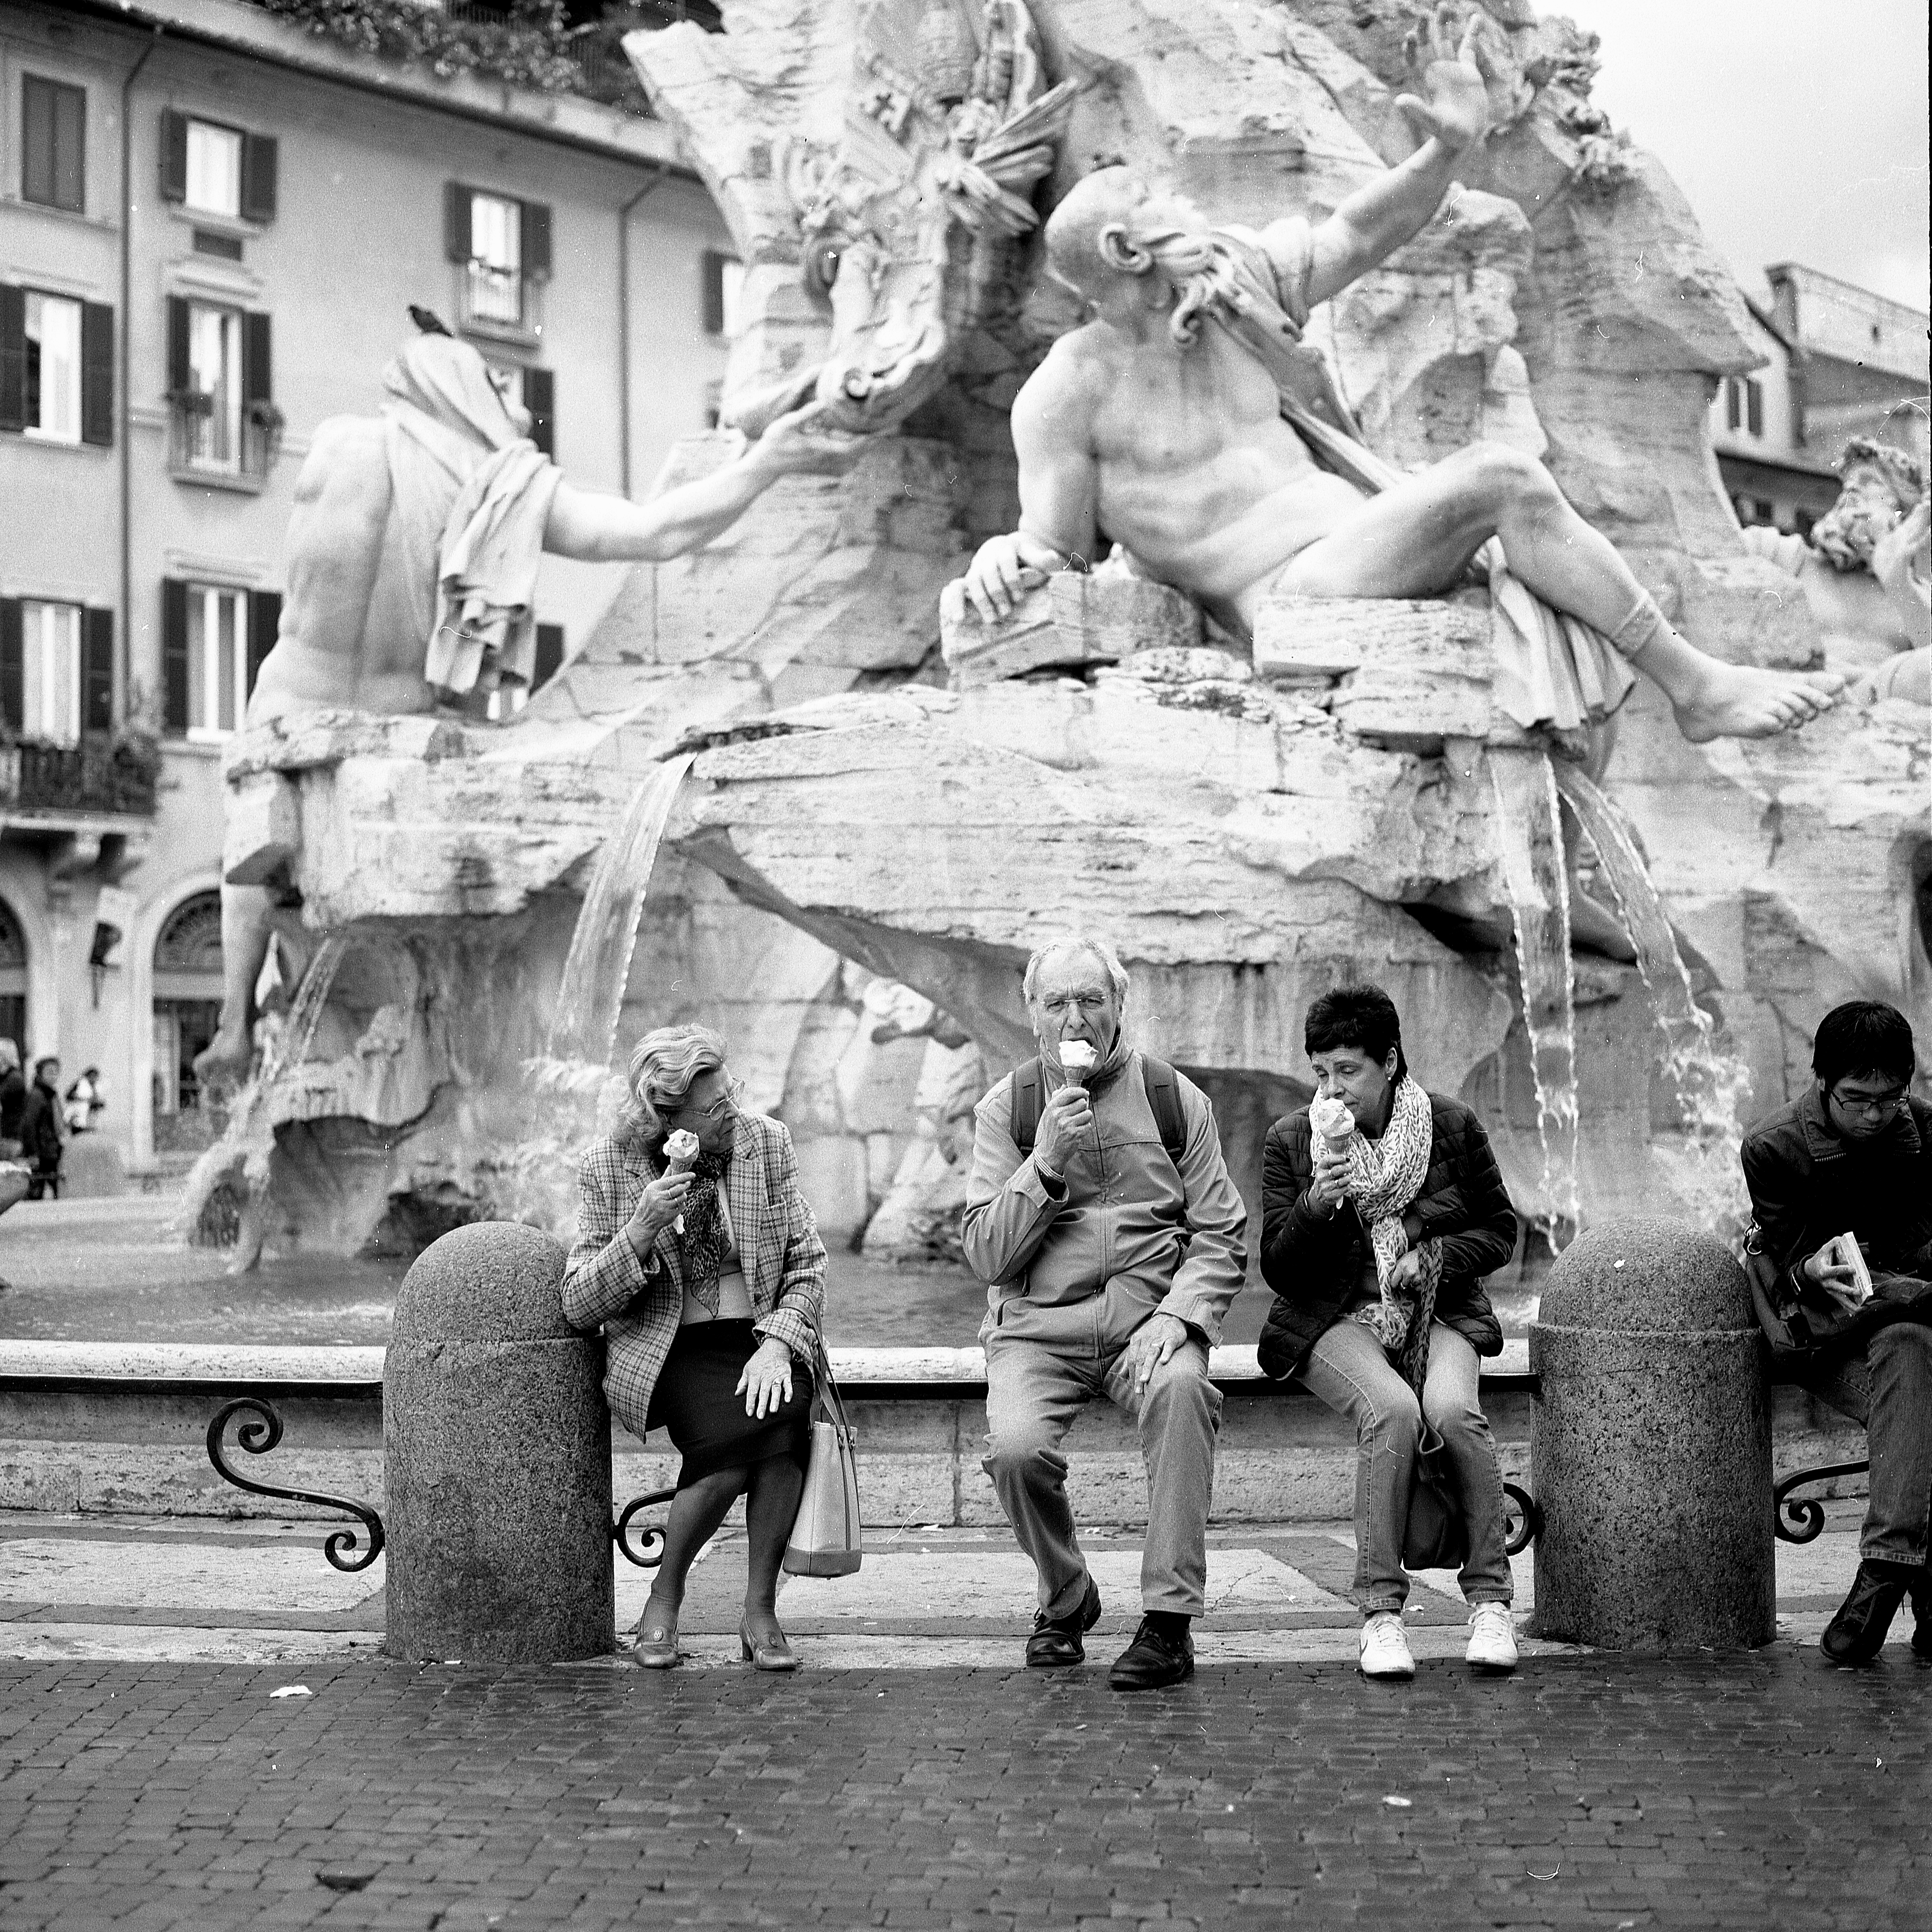
black and white, road, street, film, statue, monochrome, bw, candid, rome, temple, photograph, roma, piazza, mediumformat, hasselblad, 500cm, kodaktmax, piazzanavona, navona, hasselblad500cm, monochrome photography